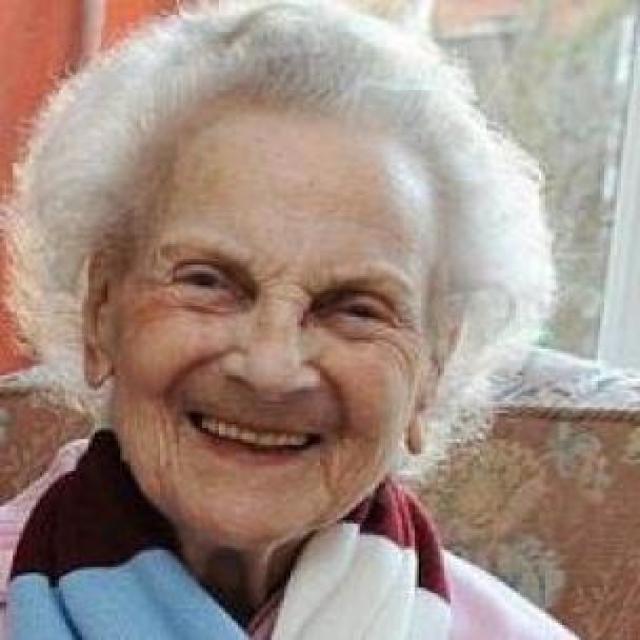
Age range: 65+